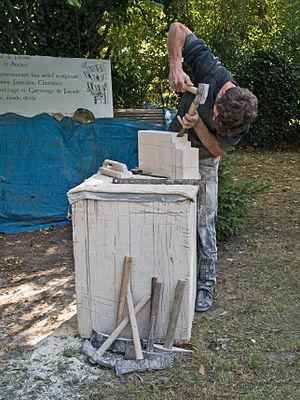
Tailleur de pierre à l'œuvre, avec ses outils. Démonstration lors des Journées européennes du patrimoine 2009.
Le tailleur de pierre est un professionnel du bâtiment, artisan ou compagnon, qui réalise des éléments architecturaux en pierre de taille : murs, arcs, linteaux, plate-bande, voûtes, piliers, colonnes, frontons, corniches, balustrades, cheminées, escaliers, etc. Son domaine professionnel est la taille de pierre.